Ray Hyman

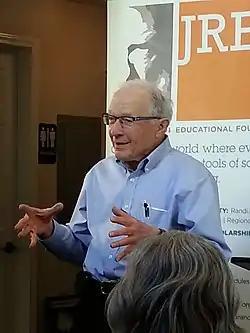
Ray Hyman speaking at the Los Angeles headquarters of the JREF in 2013

In the 2010 D.J. Grothe interview, Hyman states that the formation of the skeptic movement can be attributed to Uri Geller and Alice Cooper. Randi was touring with Cooper as a part of the stage show, Cooper asked Randi to invite Hyman to a show in order to ask his advice about the audience. While there, "Randi pulled me aside and said... we really ought to do something about this Uri Geller business... lets form an organization called SIR" (Sanity In Research). In 1972 joined by Martin Gardner they had their first meeting. The three of them felt they had no administration experience, "we just had good ideas" and were soon joined by Marcello Truzzi who provided structure for the group. Truzzi involved Paul Kurtz and they then formed CSICOP in 1976.